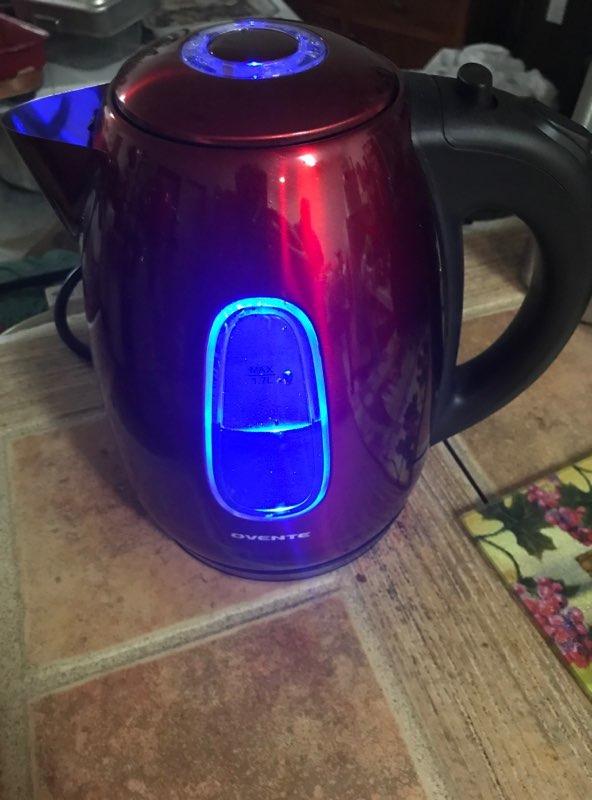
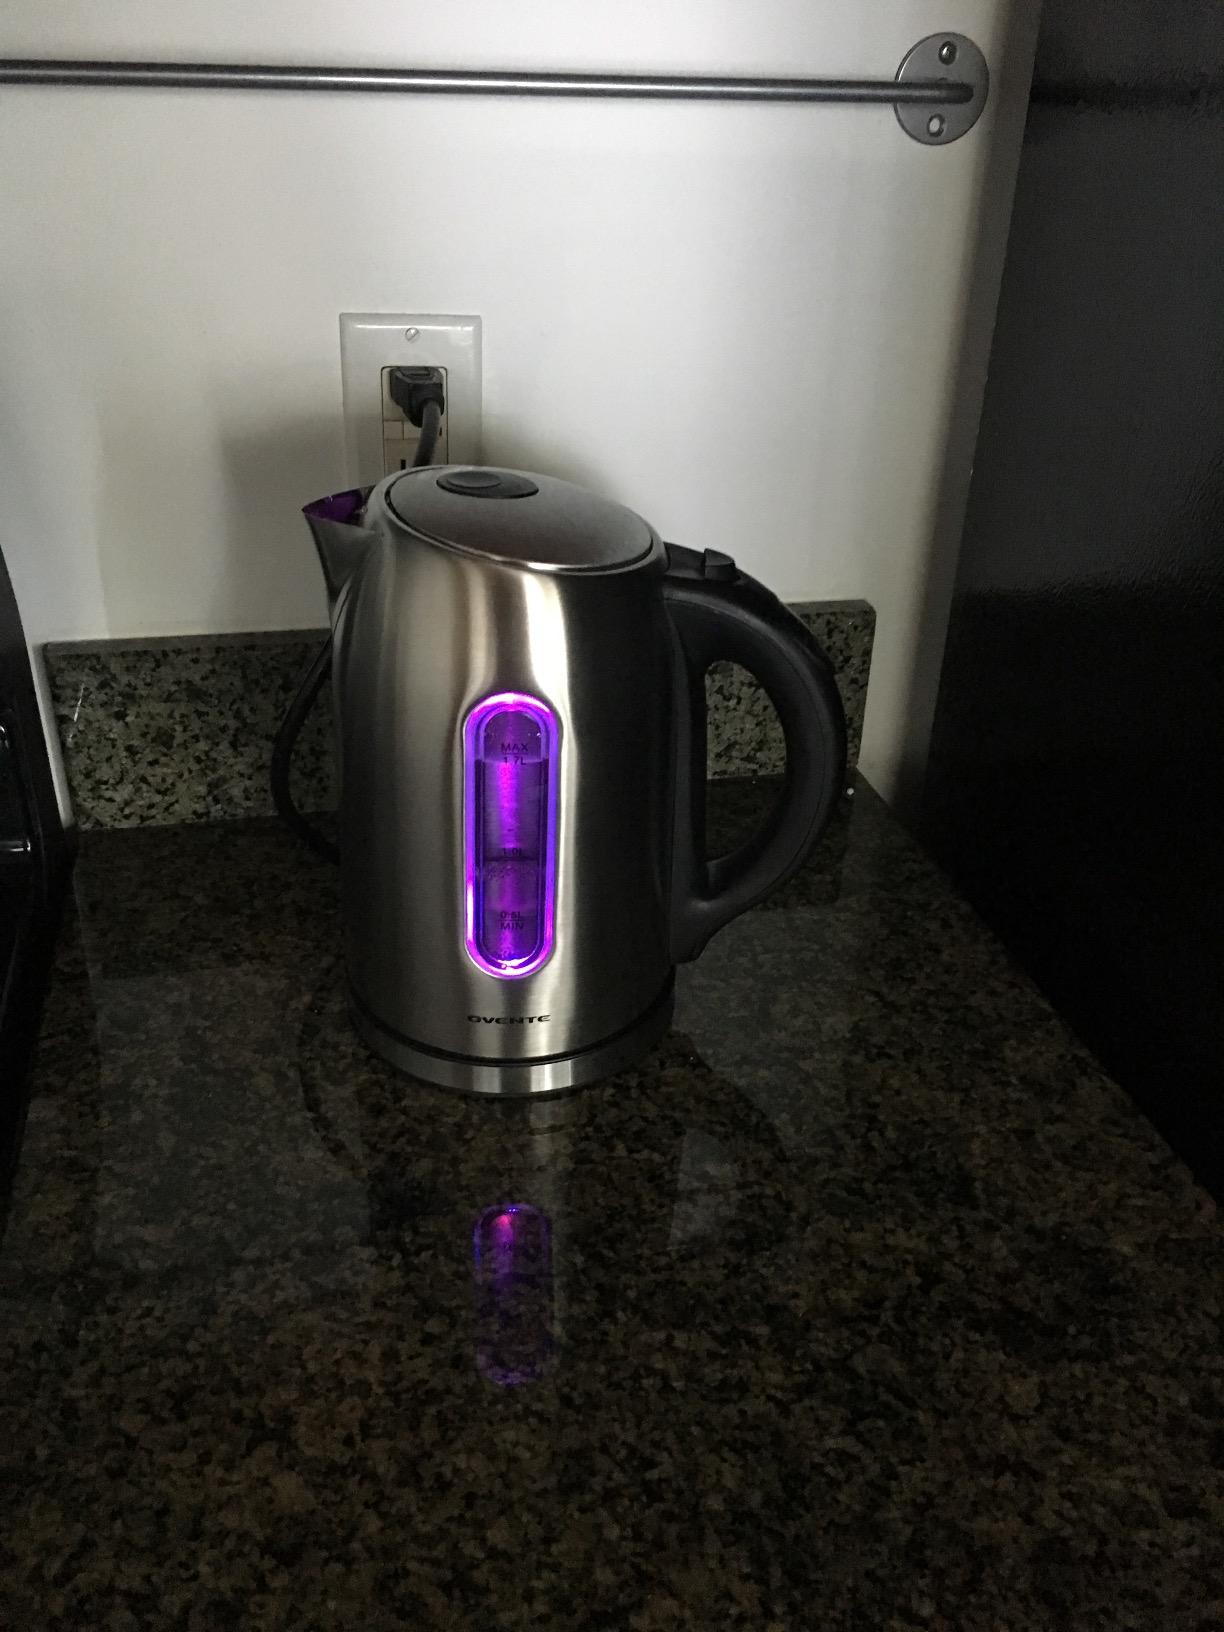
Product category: items_kettle
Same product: no